Minestra di ceci

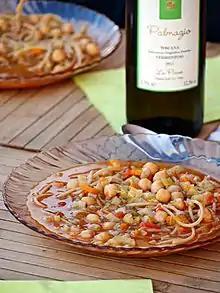
"Minestra di ceci con Palmazio" (a white wine produced with a grape variety originating from the island of Capraia)

Minestra di ceci is an Italian soup made with chickpeas as a primary ingredient. Dried chickpeas that have been soaked or canned chickpeas may be used. Additional ingredients can vary, and may include foods such as salt cod, chestnuts, artichoke, potato, tomato, pasta and cabbage, among others. Soup base ingredients may include olive oil, garlic, onion, carrot and celery, among others.